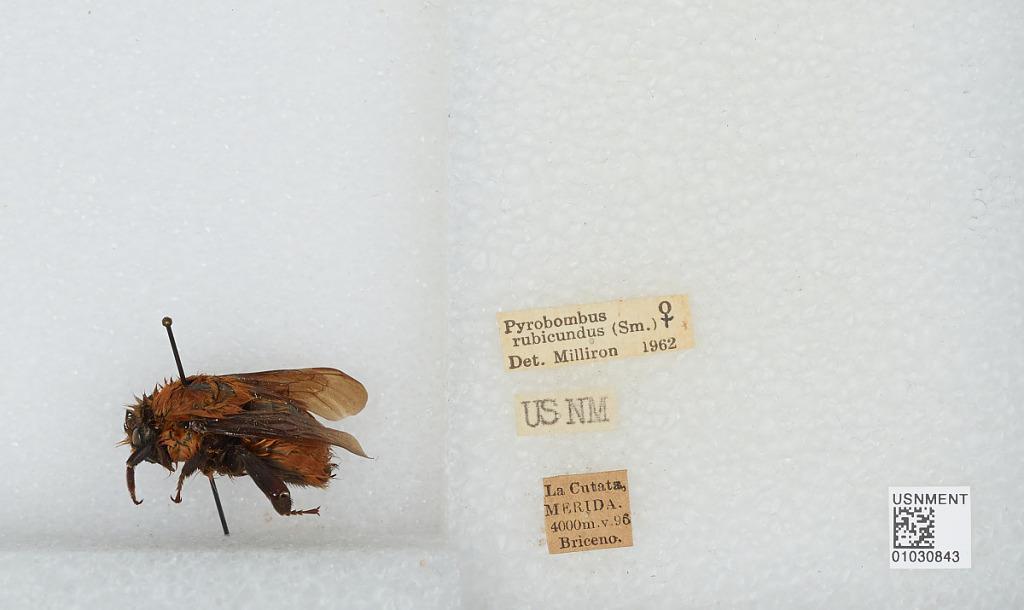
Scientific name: Bombus (Rubicundobombus) rubicundus Smith
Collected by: Briceno
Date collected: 1896-5-
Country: Venezuela, Bolivarian Republic of
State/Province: Merida
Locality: La Culata
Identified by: Milliron